Icknield Port Loop

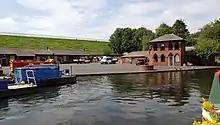
The canal maintenance depot below the reservoir dam

The Canal & River Trust (formerly British Waterways) depot with its buildings and crane are Grade II listed buildings.